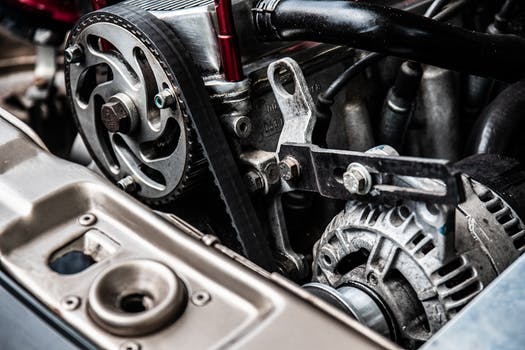
Label: No Watermark